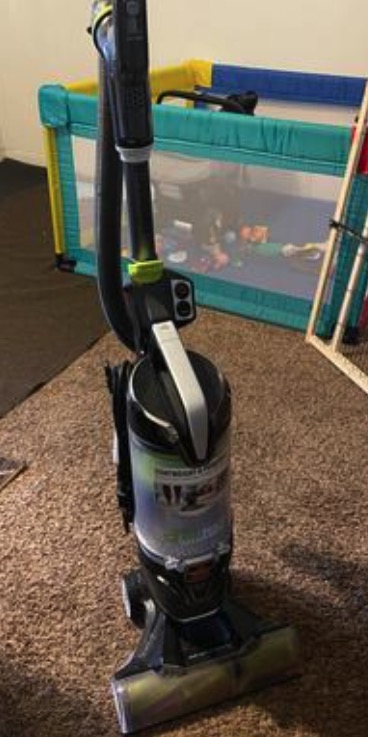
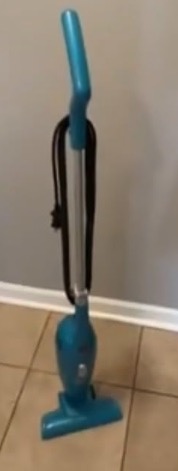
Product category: items_vacuum
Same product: no